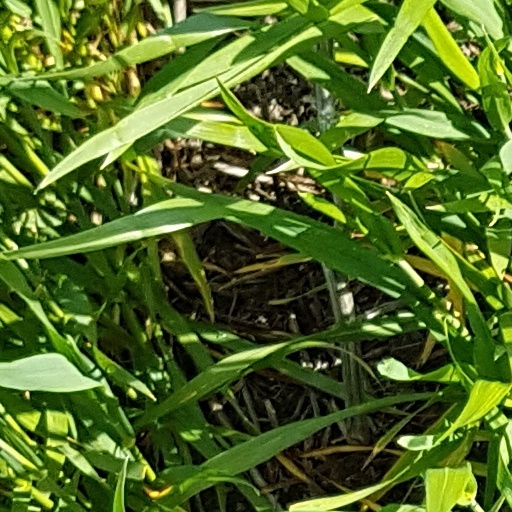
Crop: wheat